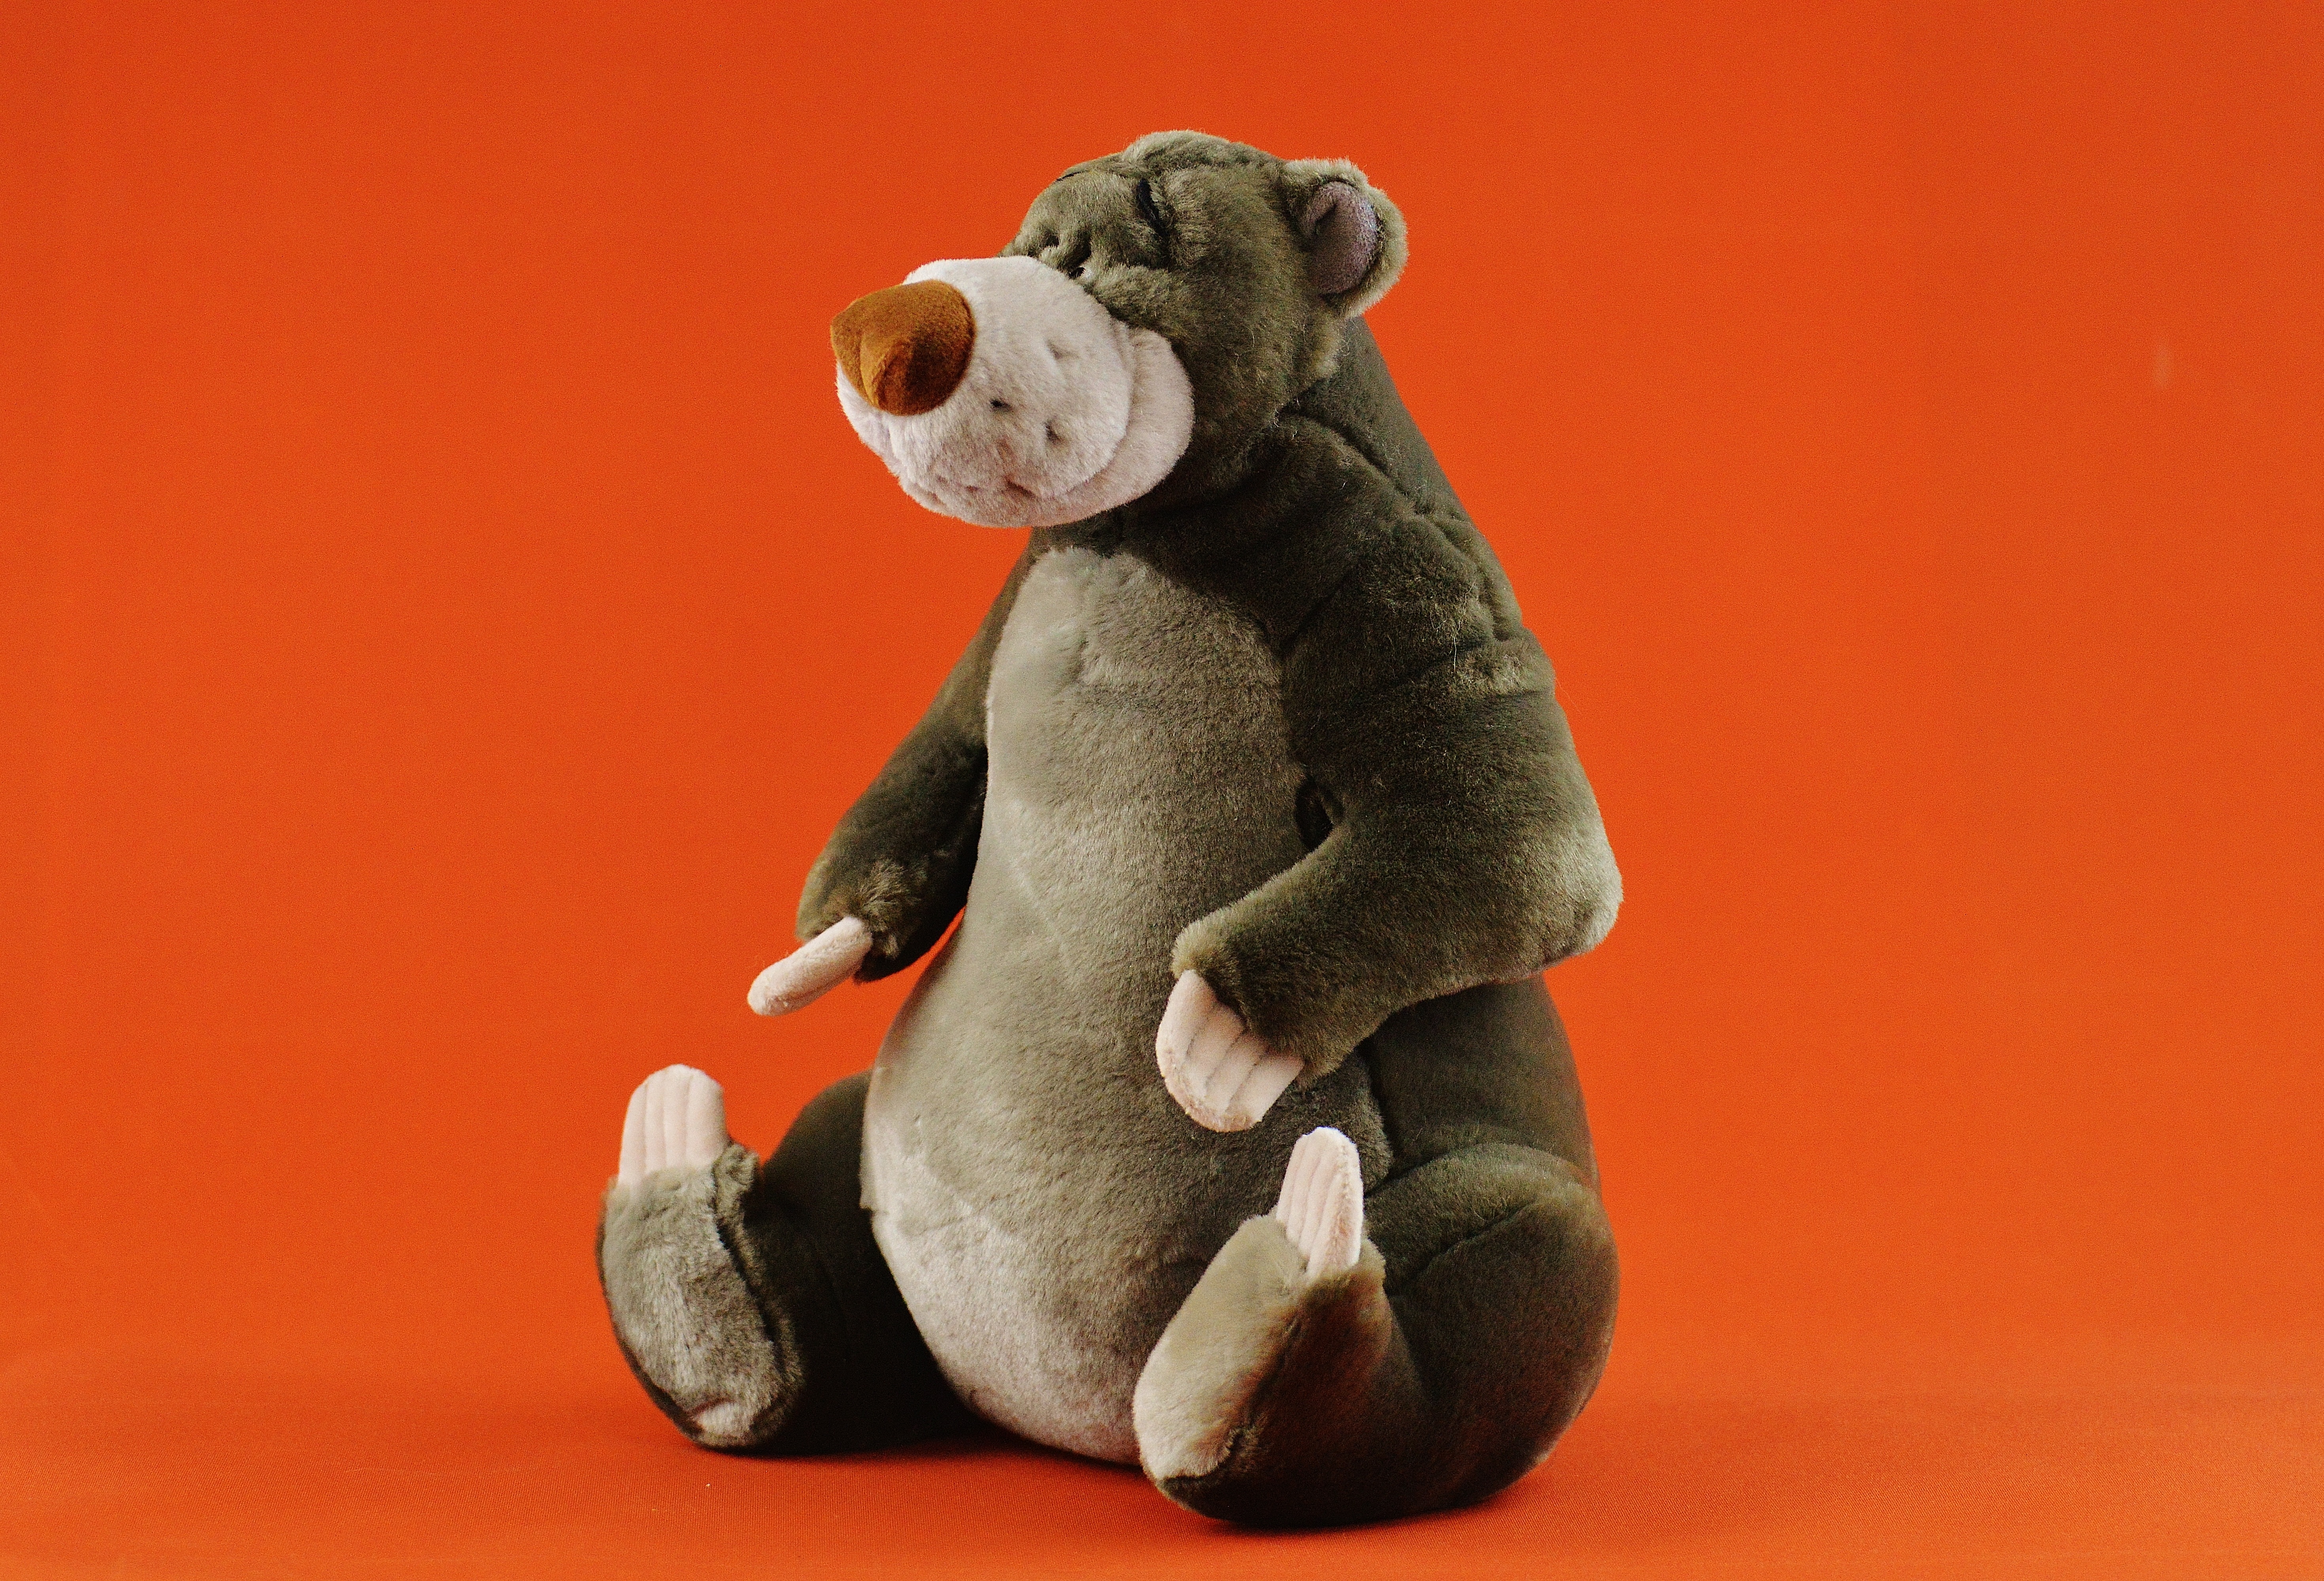
play, sweet, animal, cute, bear, fur, toy, hug, disney, teddy bear, textile, sculpture, children, figurine, toys, bears, plush, out, stuffed animal, cuddly, teddy, snuggle, soft toy, knuffig, purry, stuffed toy